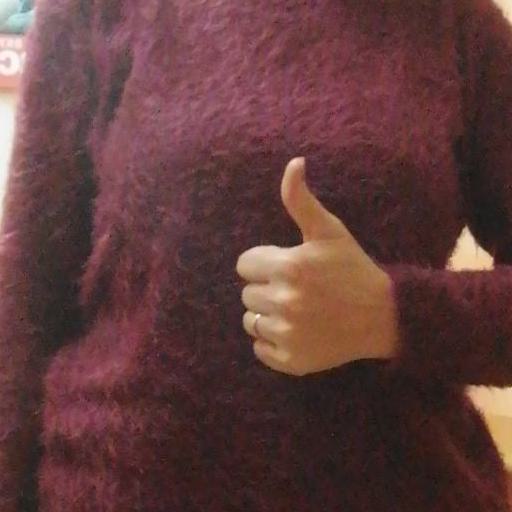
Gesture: like